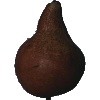
Label: pear_kaiser